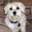
Label: dog